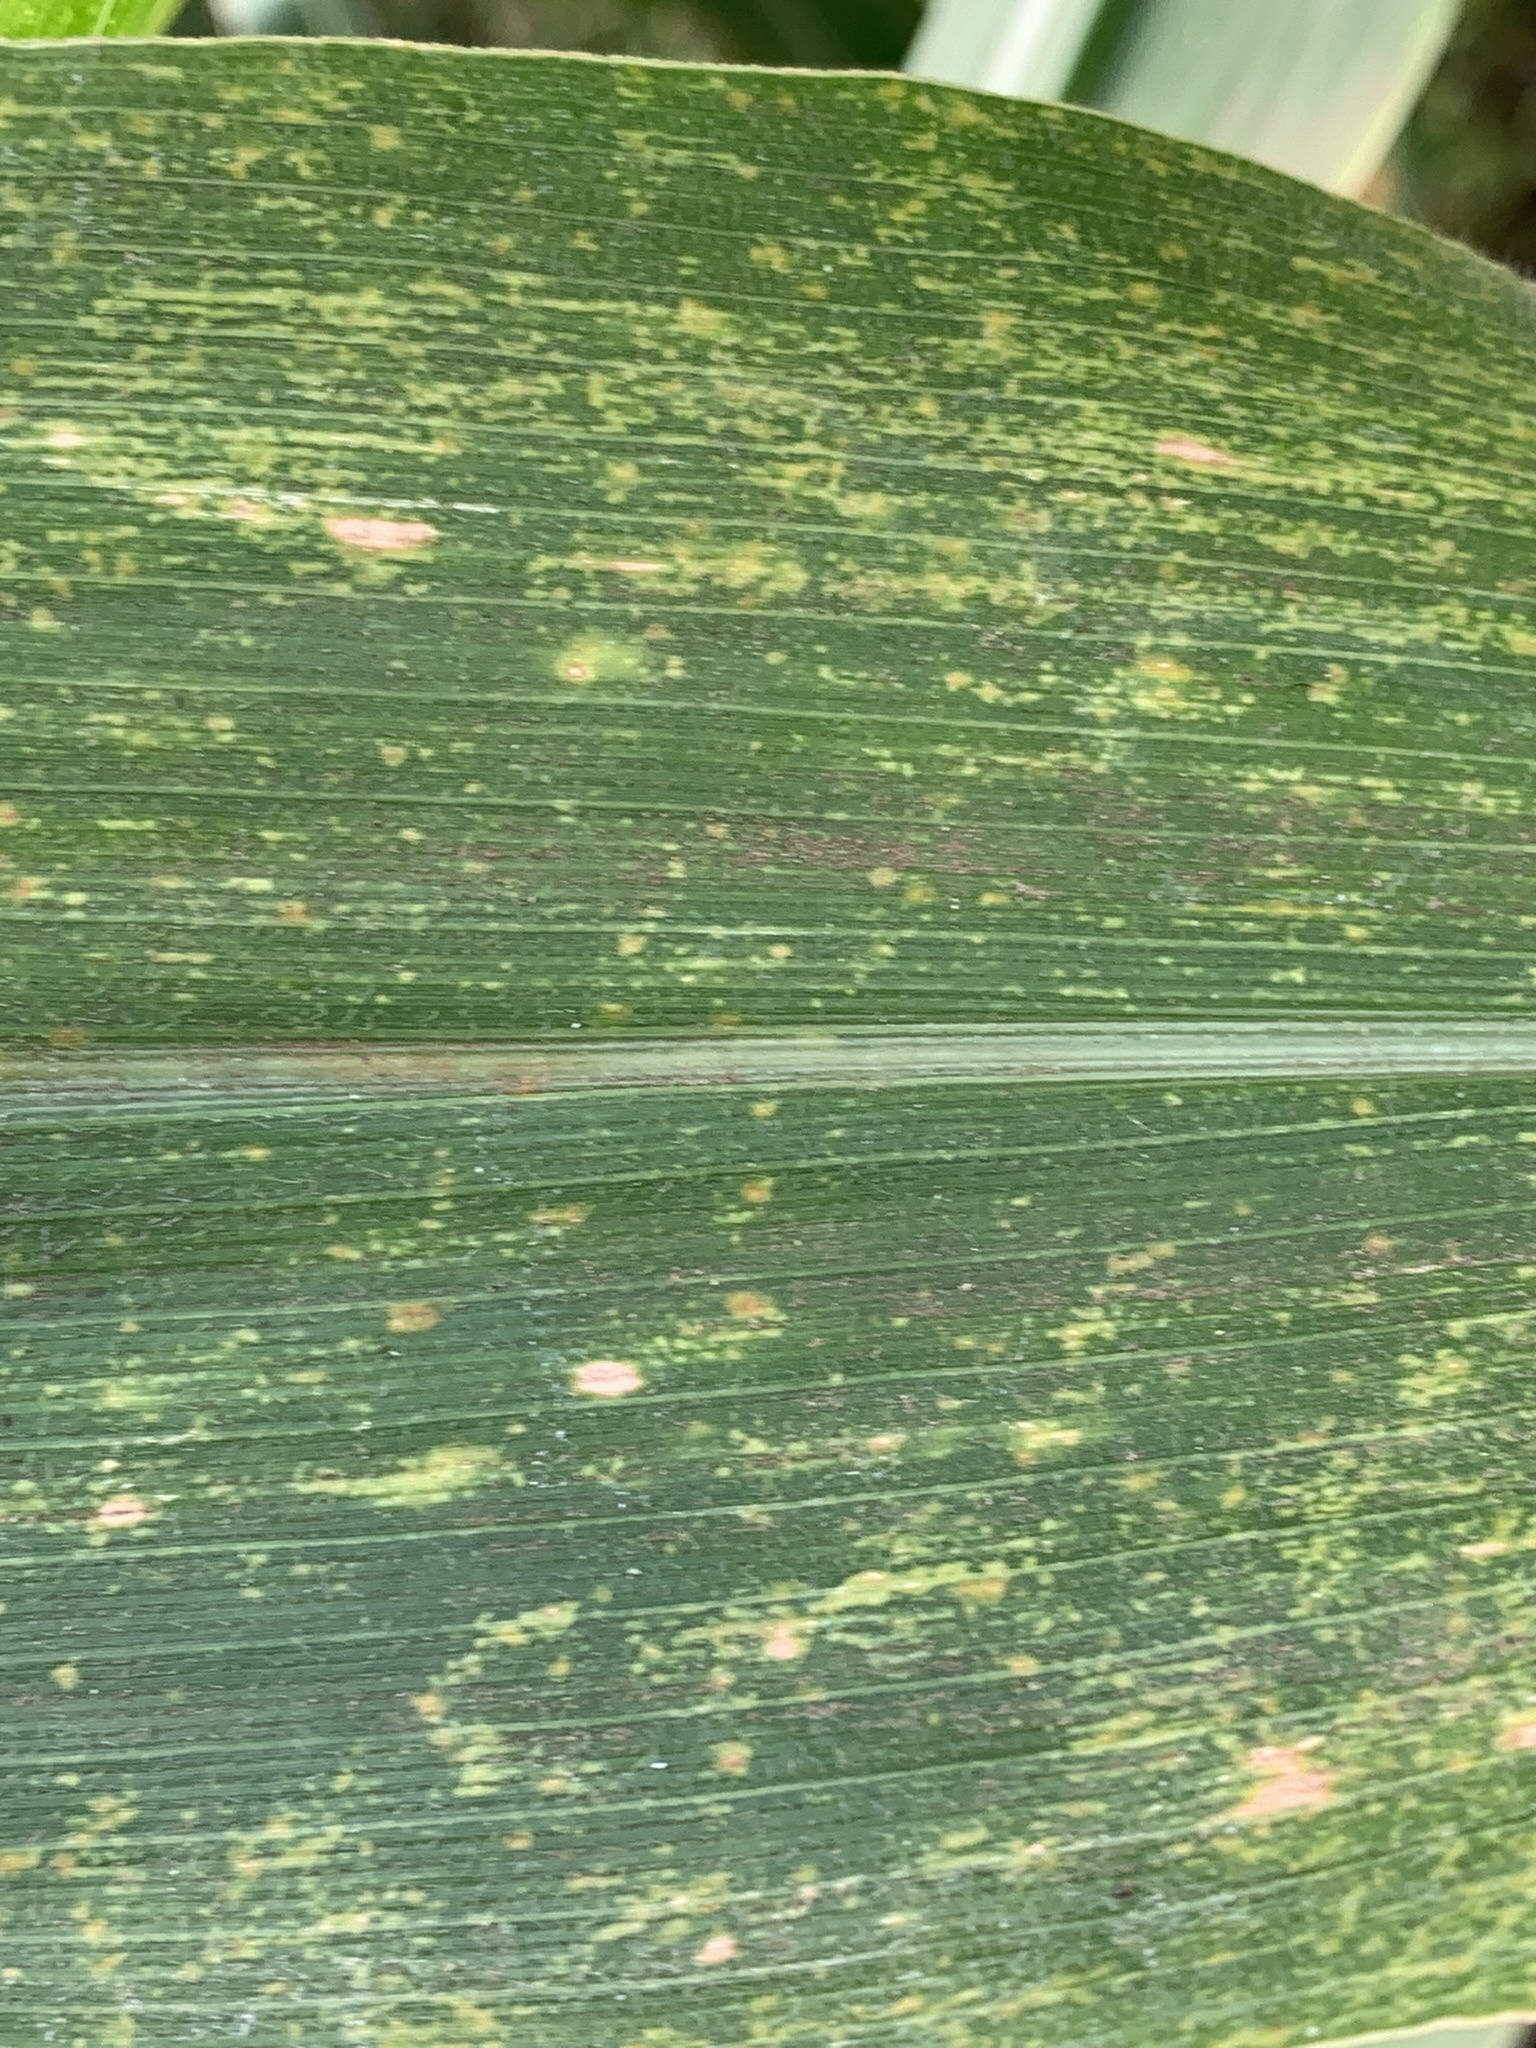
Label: MLN